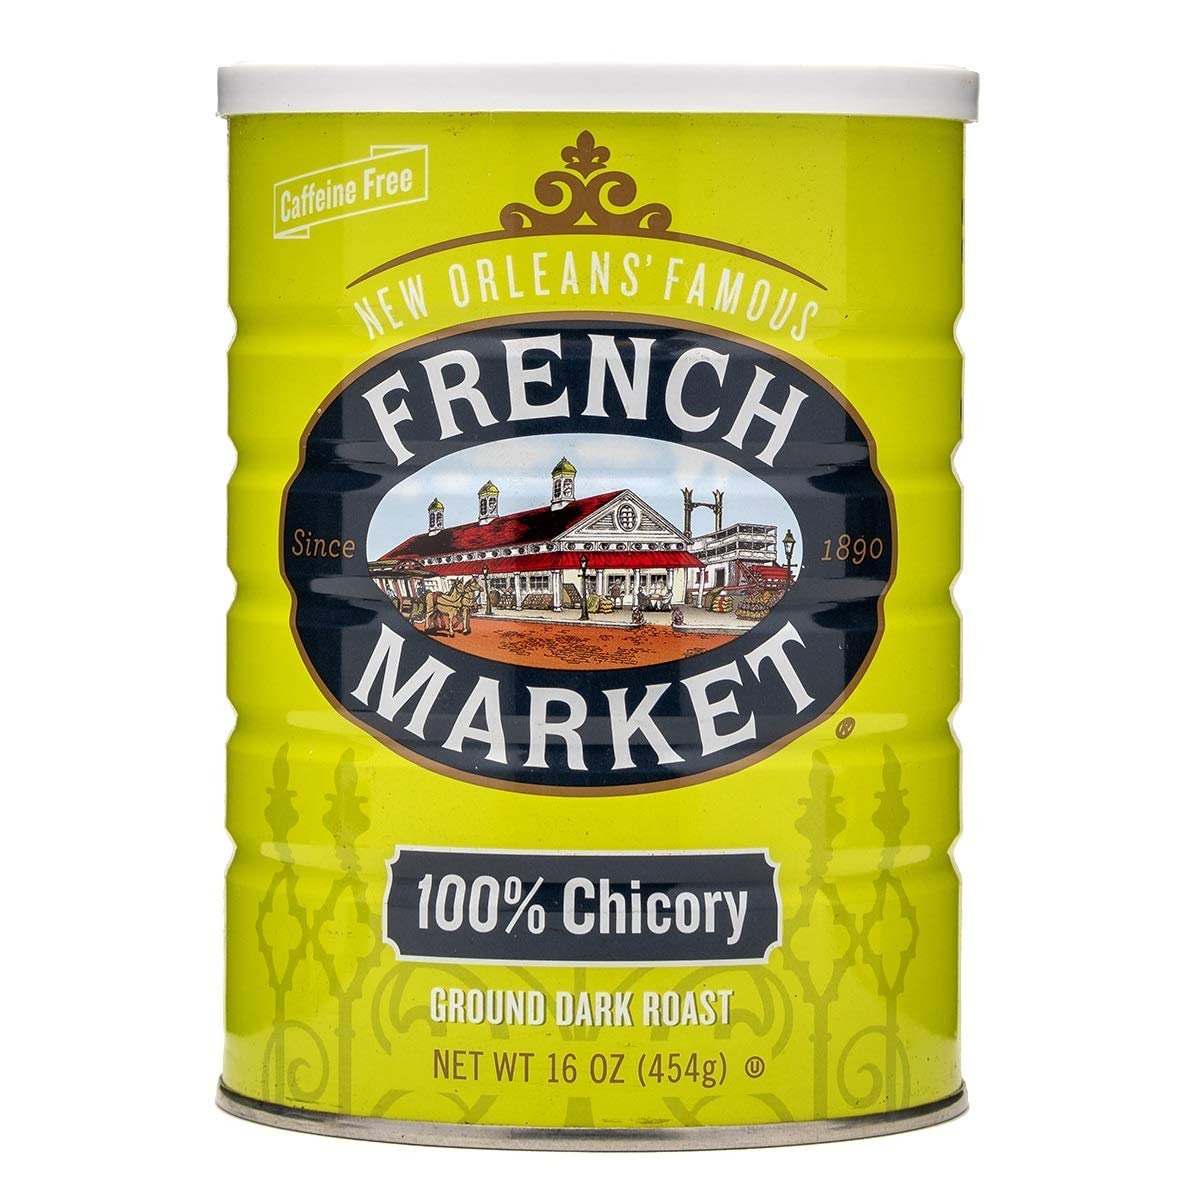
Item Name: French Market 100% Pure Ground Dark Roast Chicory, Caffeine Free, 16oz Can (Pack of 1)
Bullet Point 1: Imported French Chicory: 300 years of New Orleans tradition are the inspiration for our roasted chicory, imported from France and blended for the perfect caffeine free hot drink
Bullet Point 2: Pure Roasted Ground Chicory: Our imported French Chicory offers a nutty, caramelized sweetness when brewed, for a delicious caffeine free hot beverage
Bullet Point 3: Complement Your Coffee: Brew our delicious roasted chicory blend on its own or mix with your favorite coffee for New Orleans style coffee and chicory; stir in hot milk for a "café au lait"
Bullet Point 4: Since 1890: Heritage is what inspired our unique products that America has enjoyed. Our handcrafted coffee varieties include whole beans, ground coffee, single serve pods, flavored coffees, and much more
Bullet Point 5: A Better Tomorrow: We help provide social, economic and environmental enhancements for farmers and the communities we work with thanks to our Sustainable Cup Project seedling program
Value: 16.0
Unit: Ounce

Price: 23.25